The Big Wave (film)

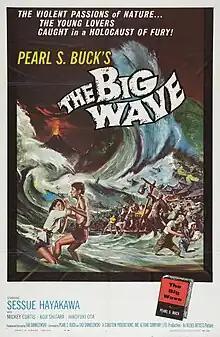
Theatrical release poster by Reynold Brown

is a 1961 drama film based on the 1948 novel by Pearl S. Buck. The film was directed and produced by Tad Danielewski from a screenplay co-written with Buck, and stars Sessue Hayakawa, Mickey Curtis, , and . The story follows two boys, Yukio (played by Ota and Curtis) and Toru (Shitara and Ichizo Itami), growing up in a coastal village that is often threatened by natural disasters. Their friendship is strained when both develop feelings for the same "ama" girl, Haruko (Reiko Higa).